Hamne Gandhi Ko Maar Diya

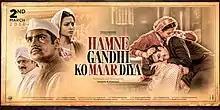
Theatrical release poster

Hamne Gandhi Ko Maar Diya is a Hindi movie produced and directed by Naeem A. Siddqui. It was released on 2 March 2018 all over India, this movie is inspired by non-violence movements taken by Mahatma Gandhi (Mohan Das Karamchand Gandhi) during his struggle for Independent India from 1915 to 1947. The film was originally titled as "Hey Ram Humne Gandhi Ko Maar Diya", but the name was snipped by the Central Board of Film Certification.